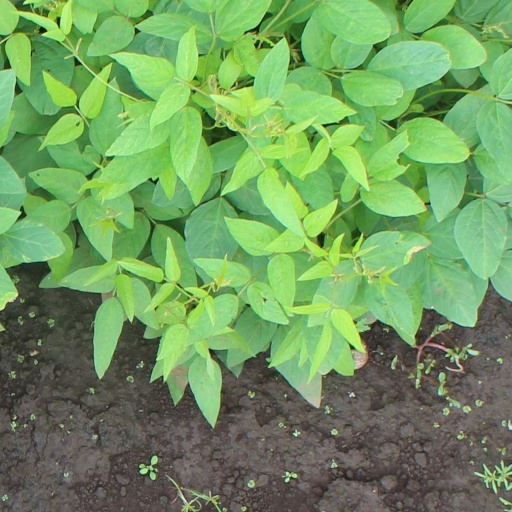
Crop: soybean